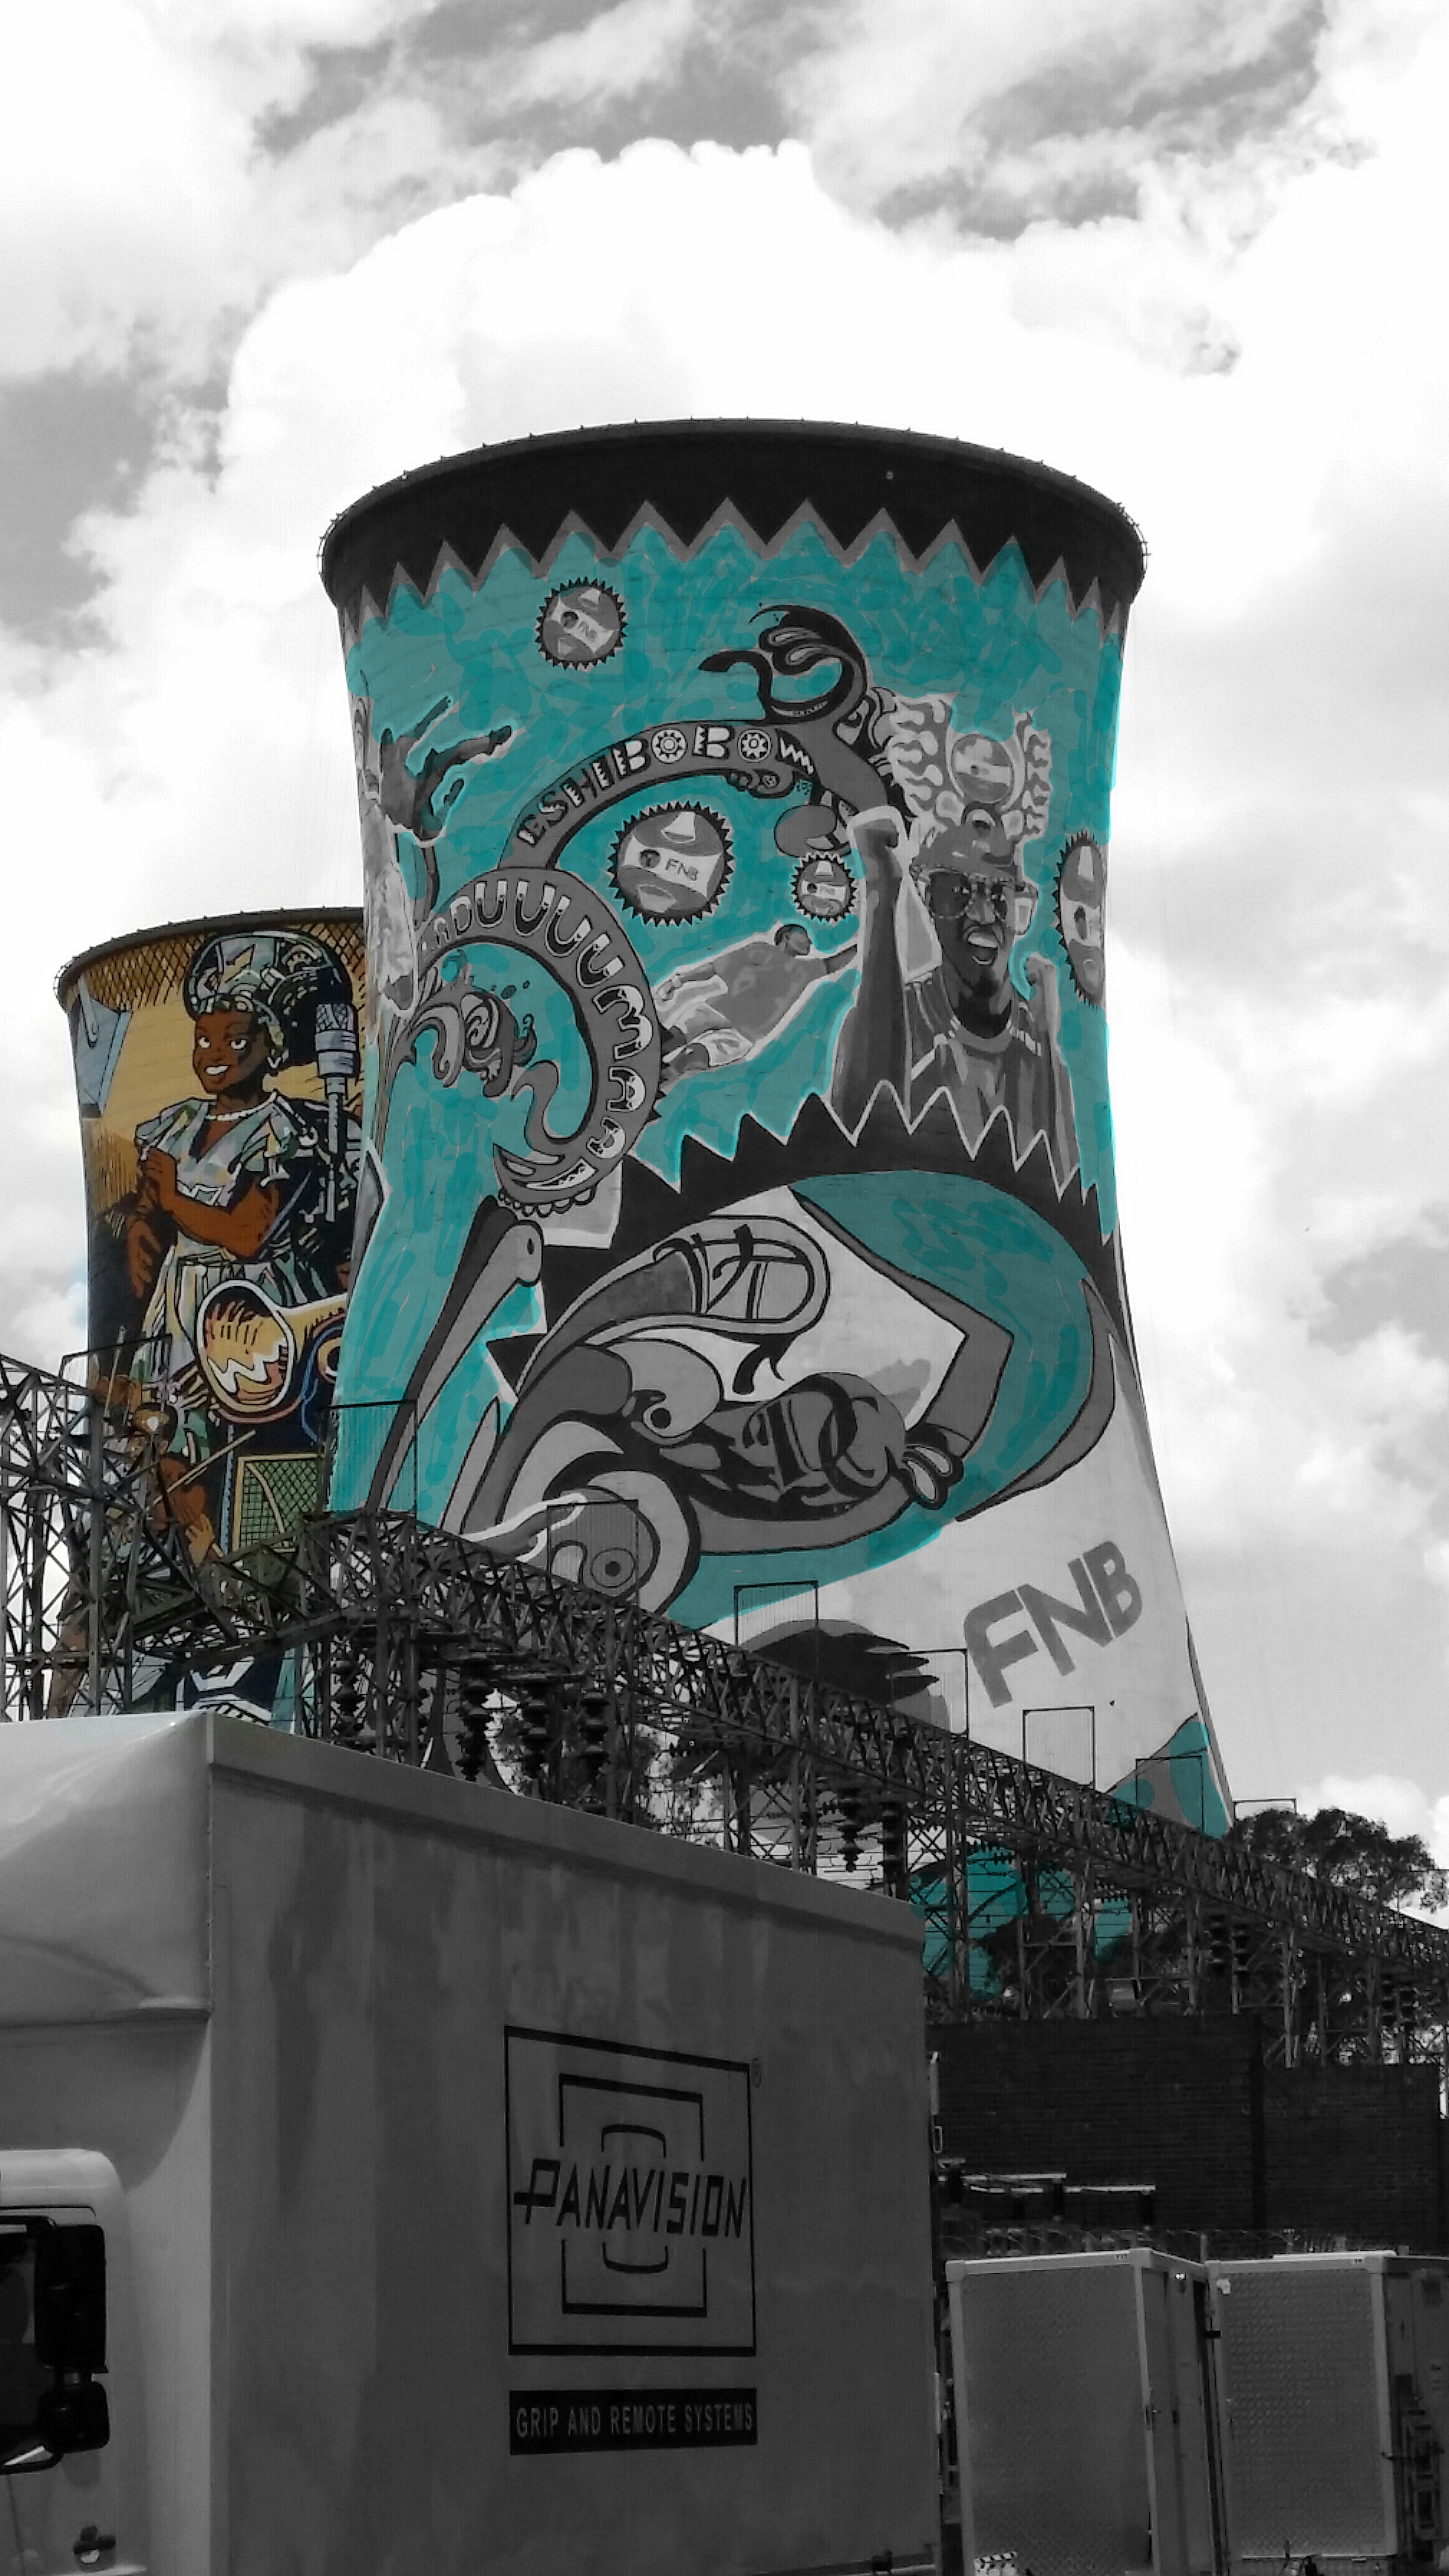
creative, architecture, building, urban, advertising, spray, color, artistic, paint, industry, graffiti, artwork, painting, street art, sculpture, art, drawing, creativity, illustration, design, poster, nuclear power plant, cooling towers